Jock Cameron

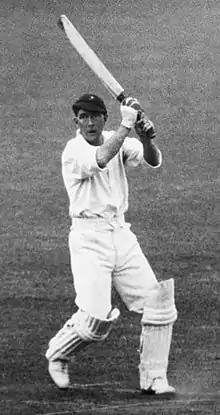
Jock Cameron c. 1930

Jock Cameron (born Horace Brakenridge Cameron and often known as "Herbie" Cameron; 5 July 1905 – 2 November 1935) was a South African cricketer of the 1920s and 1930s. A tragic figure owing to his premature death when probably the best wicket-keeper in the world, Cameron is often forgotten today but regarded by those who know about him as one of the best wicket-keepers in the history of cricket. Cameron was also a brilliant, hard-hitting middle-order batsman who once hit Hedley Verity for thirty runs off one over.